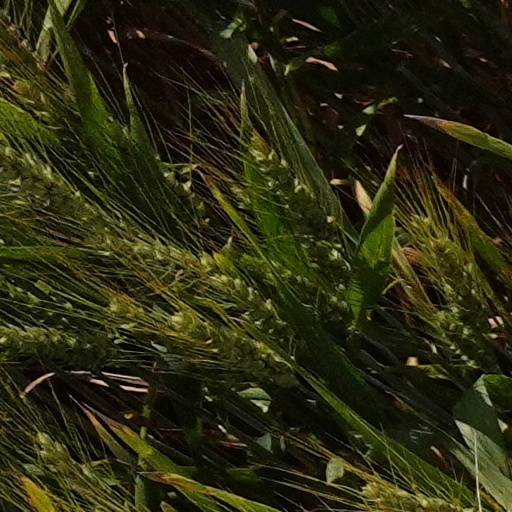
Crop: wheat